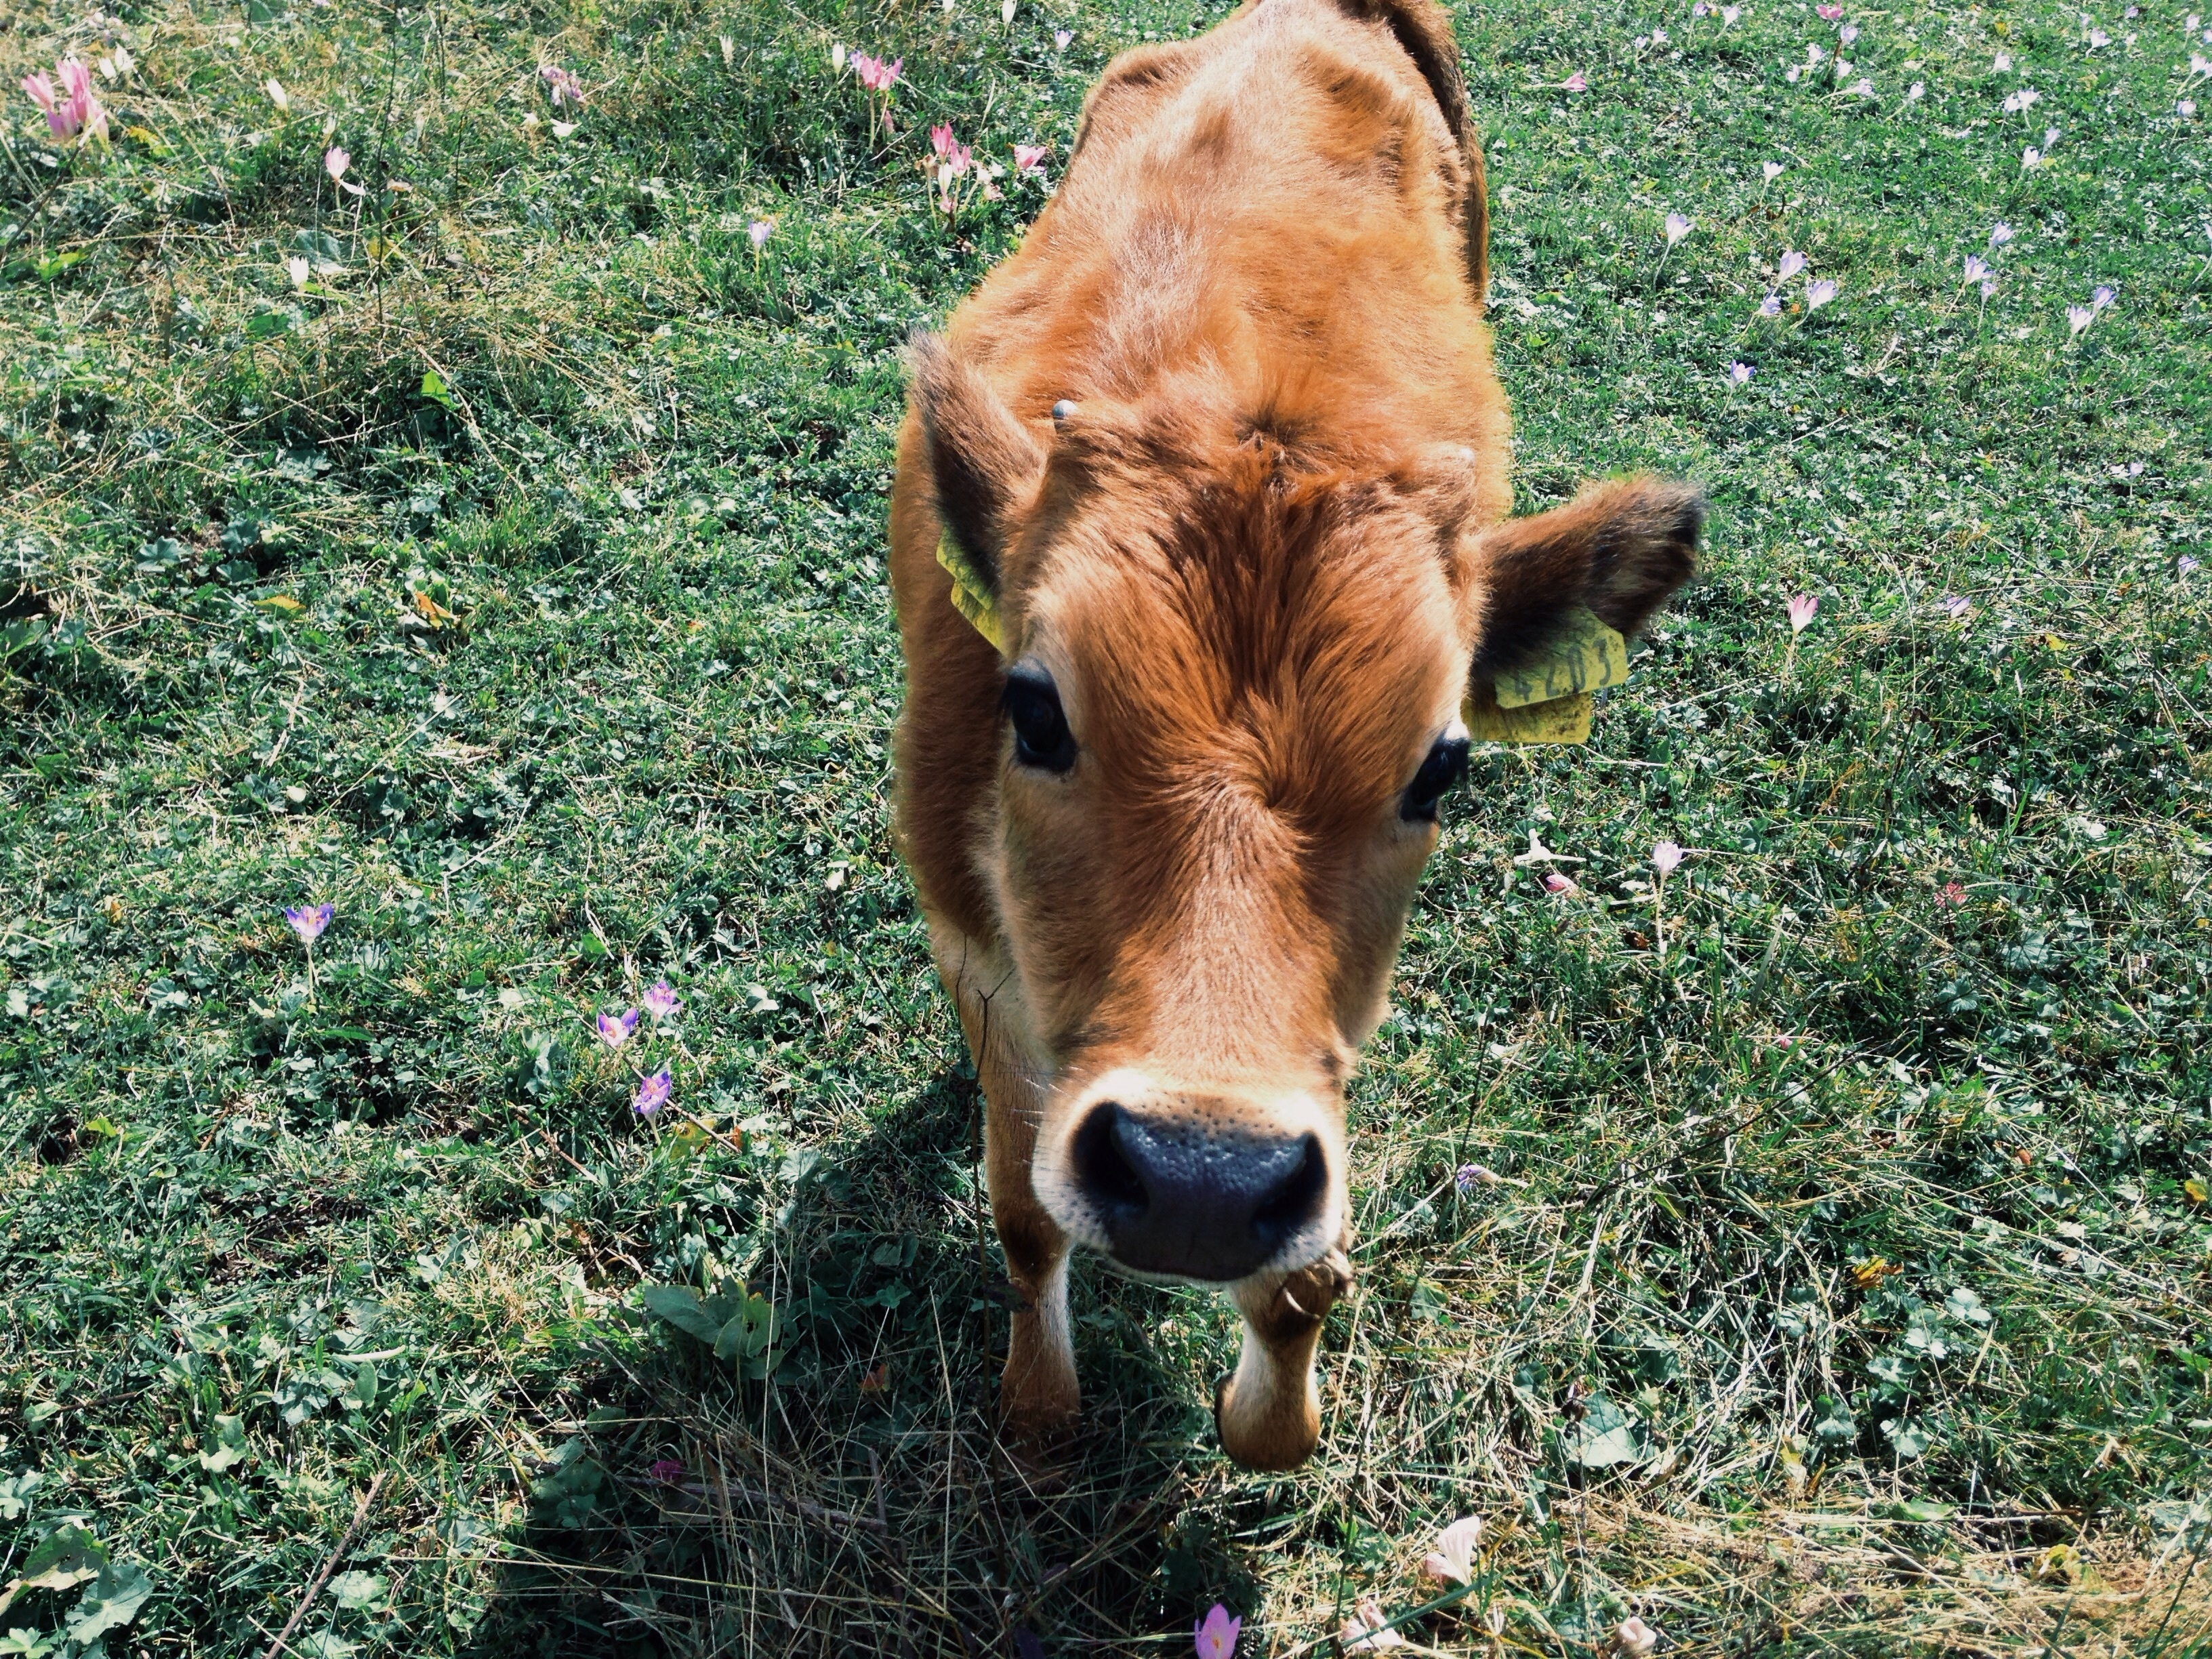
grass, field, farm, meadow, wildlife, pasture, grazing, mammal, fauna, calf, vertebrate, rural area, dairy cow, cattle like mammal